Question: Please indicate a possible affordance area of the sit_on_bench that can be used for sitting
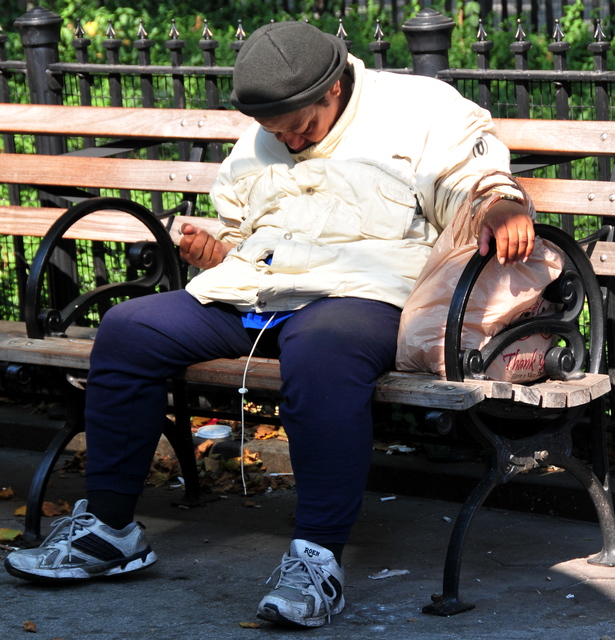
Answer: [17, 306.5, 606, 403.5]